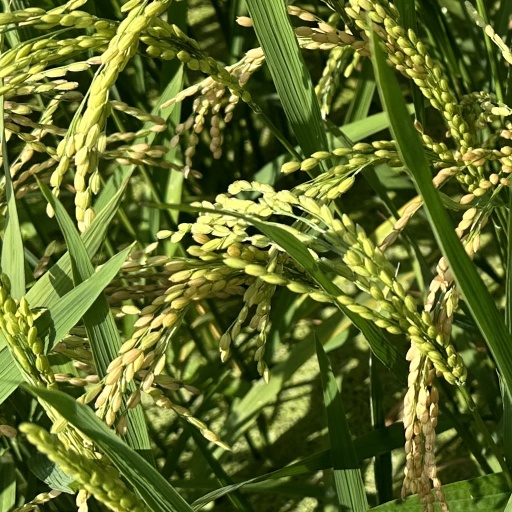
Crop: rice